Thomson's lamp

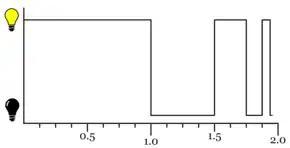
The thought experiment concerns a lamp that is toggled on and off with increasing frequency.

Thomson's lamp is a philosophical puzzle based on infinites. It was devised in 1954 by British philosopher James F. Thomson, who used it to analyze the possibility of a supertask, which is the completion of an infinite number of tasks.